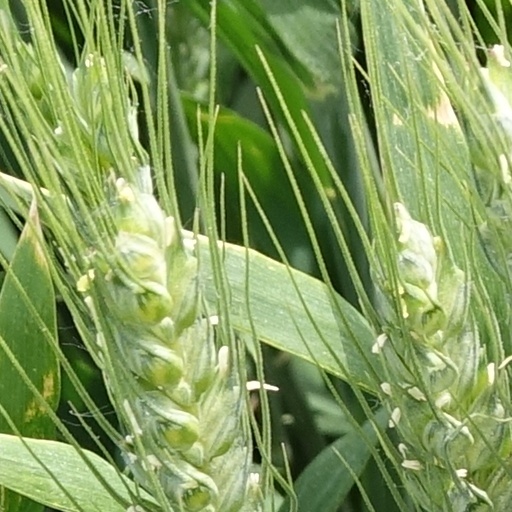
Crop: wheat